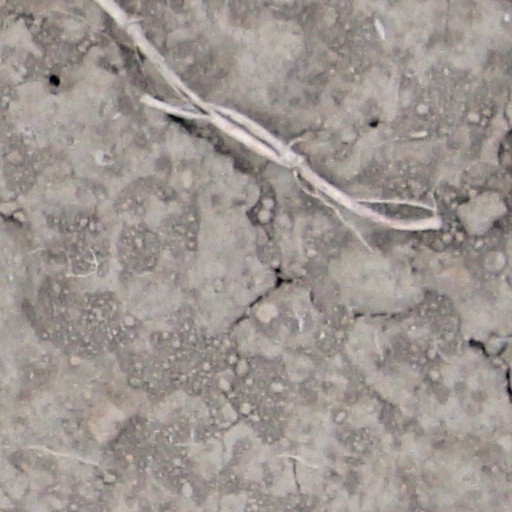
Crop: wheat